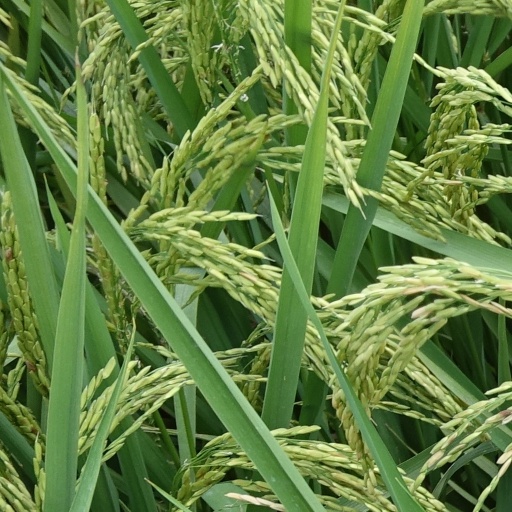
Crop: rice